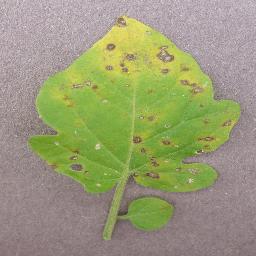
Label: Tomato___Septoria_leaf_spot